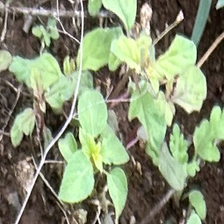
Weed species: Punarnava _(Boerhaavia diffusa)